Flavonoid

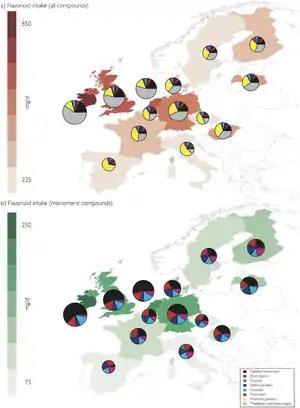
Mean flavonoid intake in mg/d per country, the pie charts show the relative contribution of different types of flavonoids.

Food composition data for flavonoids were provided by the USDA database on flavonoids. In the United States NHANES survey, mean flavonoid intake was 190 mg per day in adults, with flavan-3-ols as the main contributor. In the European Union, based on data from EFSA, mean flavonoid intake was 140 mg/d, although there were considerable differences among individual countries. The main type of flavonoids consumed in the EU and USA were flavan-3-ols (80% for USA adults), mainly from tea or cocoa in chocolate, while intake of other flavonoids was considerably lower.